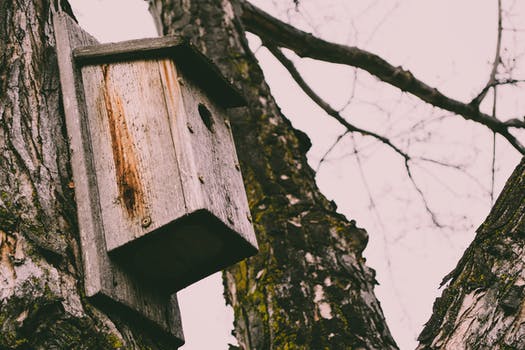
Label: No Watermark